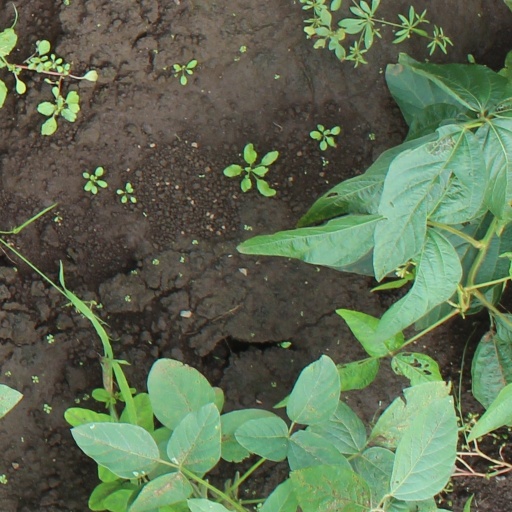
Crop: soybean